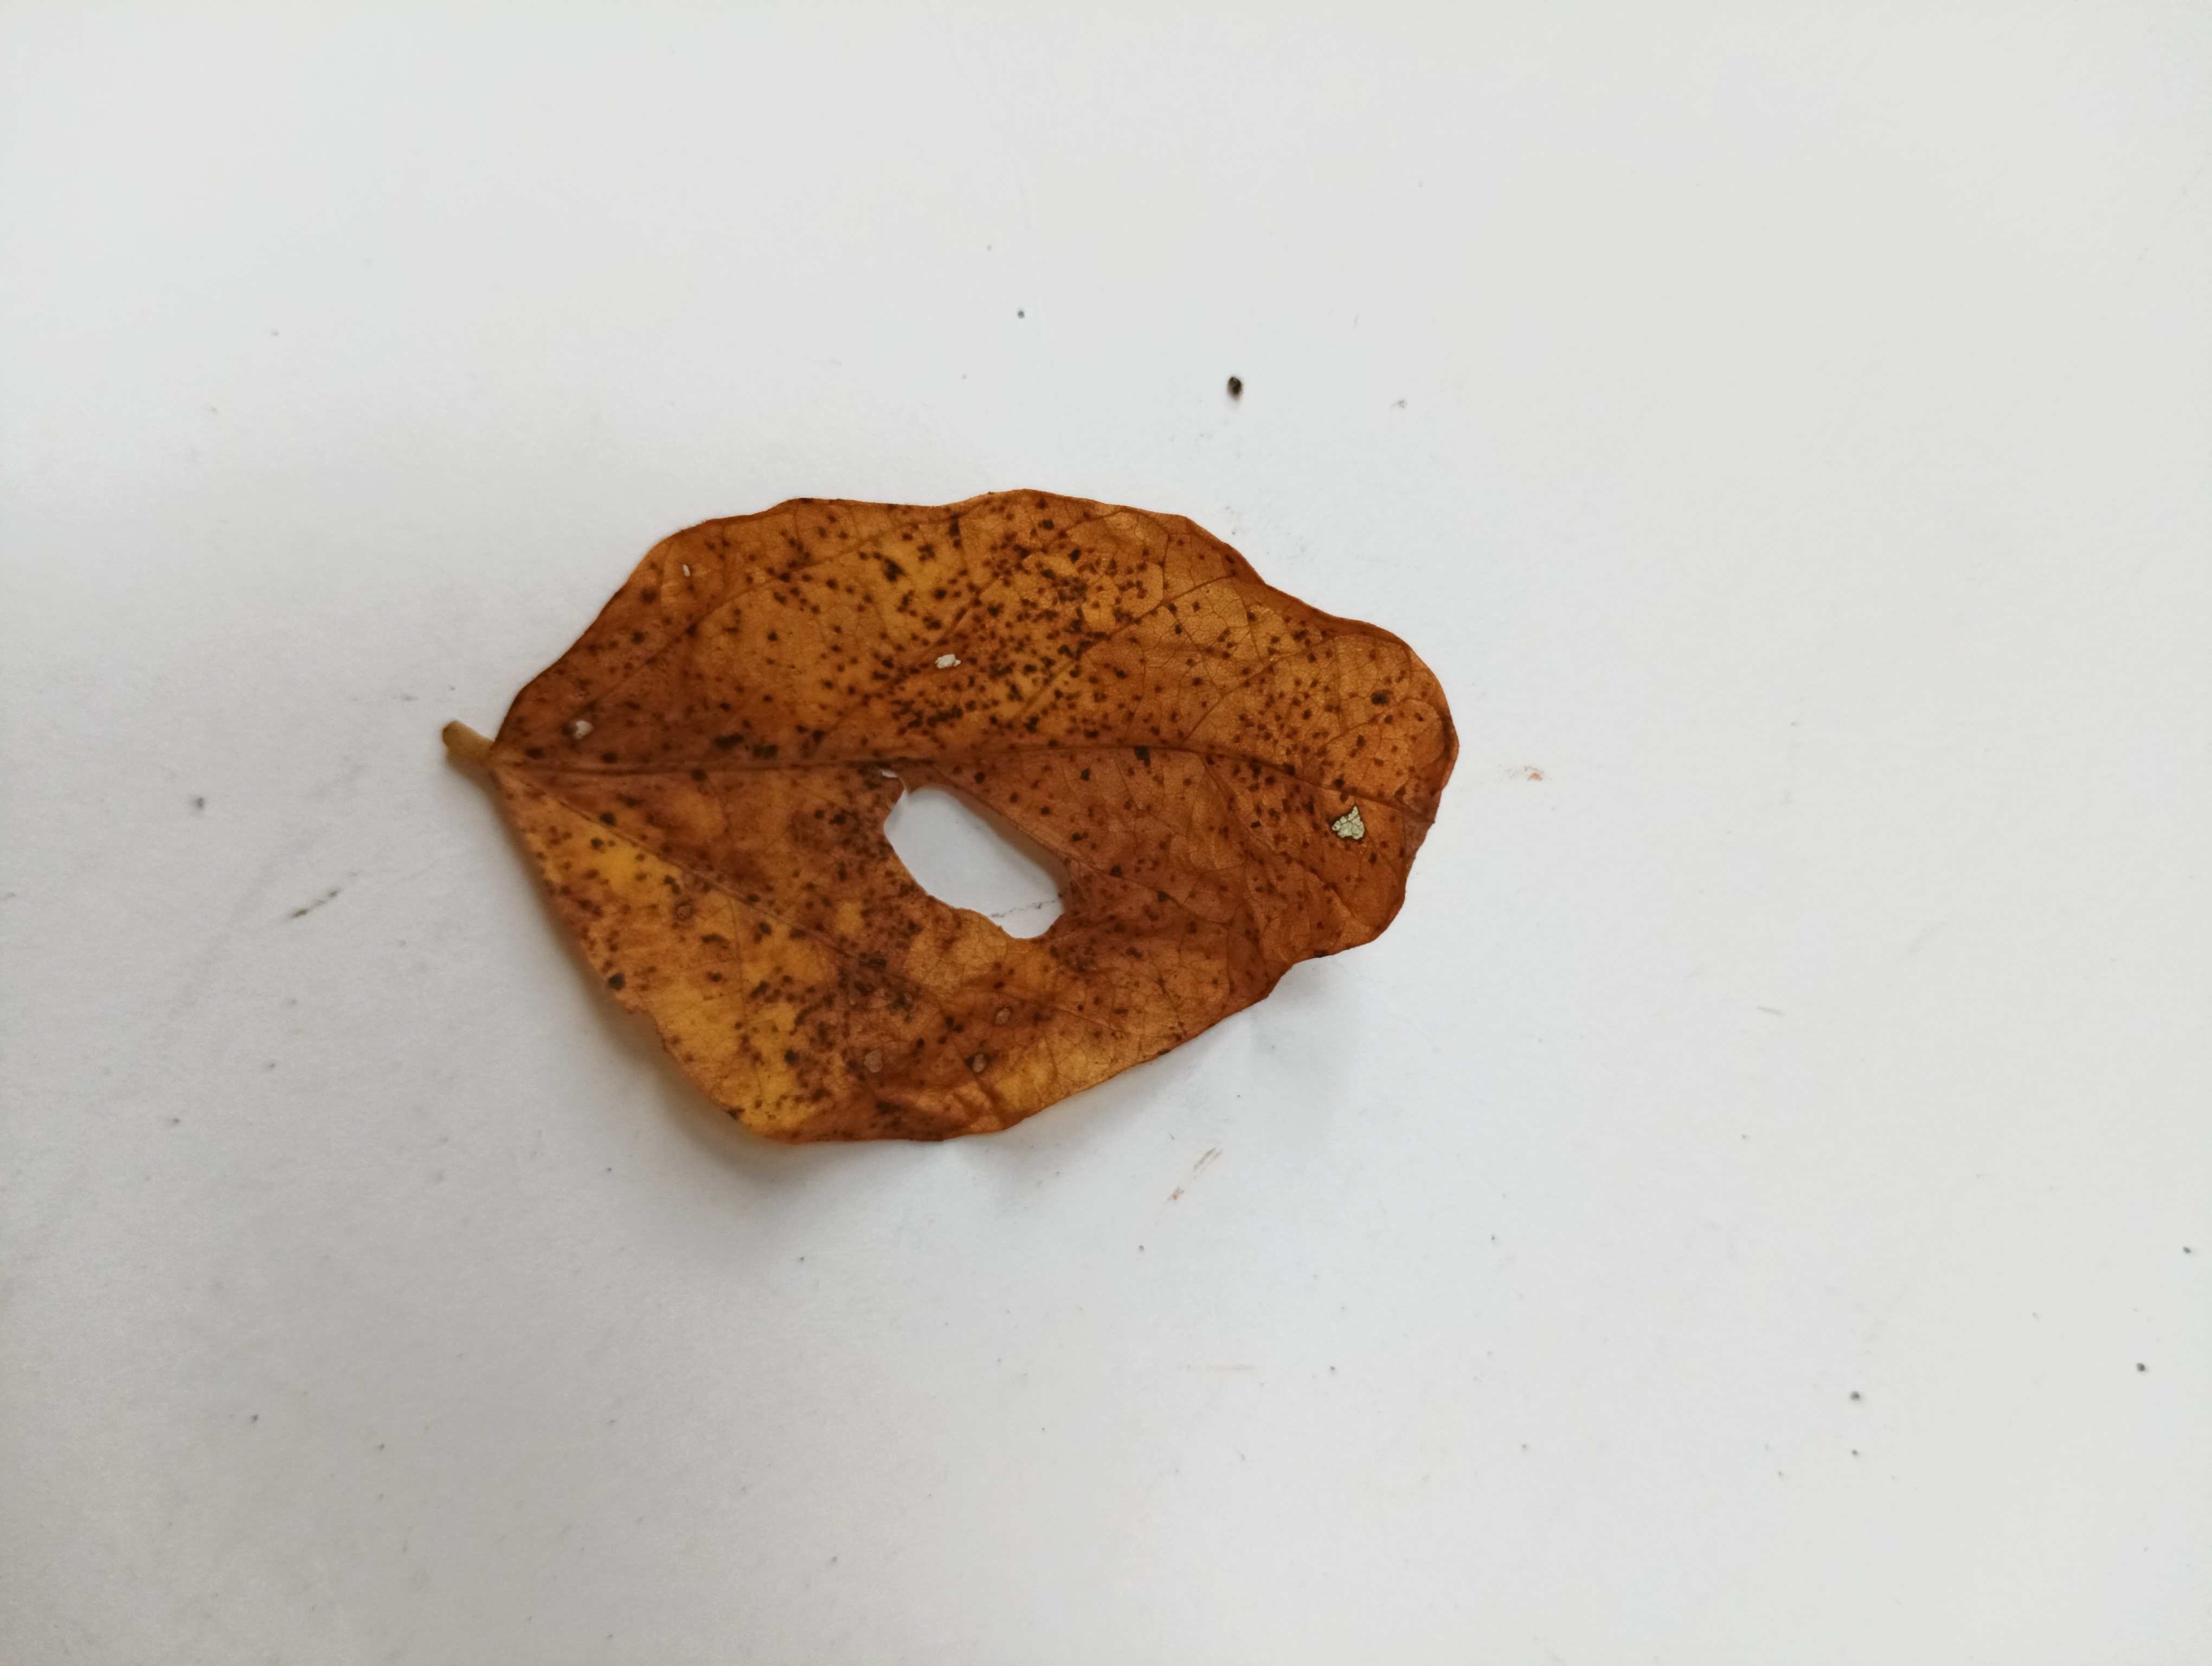
Label: Dry_leaf